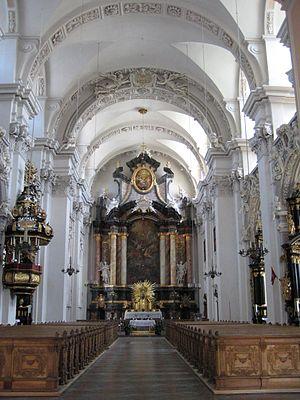
L'église Saint-Michel est un édifice religieux du XVIIᵉ siècle sis à Passau en Allemagne. Construite par les jésuites à partir de 1677, en place d'une église plus ancienne, elle était attenante au collège auquel elle servait pour les activités pastorales et spirituelles. Elle est consacrée à l'archange saint Michel. C'est aujourd'hui l'église du Gymnasium Leopoldinum.